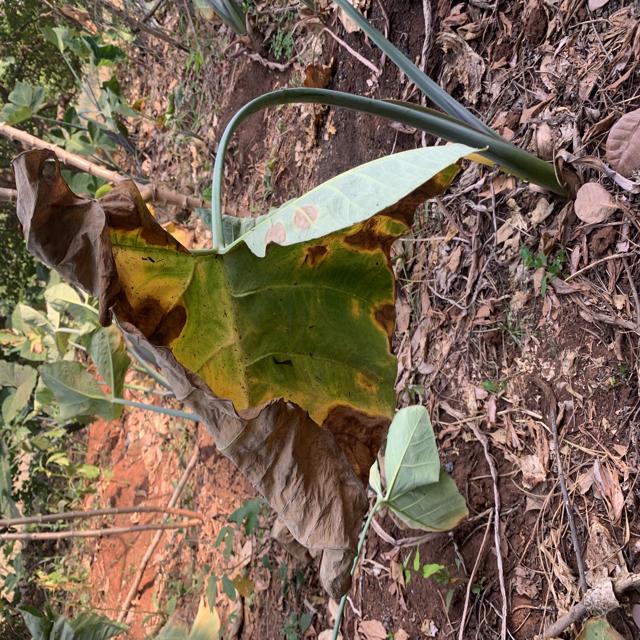
Label: Late_Blight